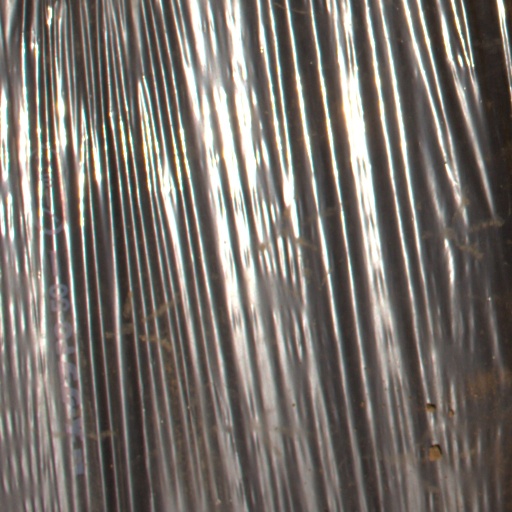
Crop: Jerusalem artichoke